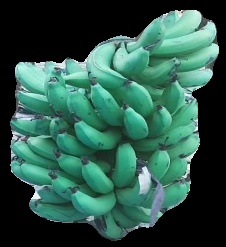
Variety: pachbale
Grade: grade3